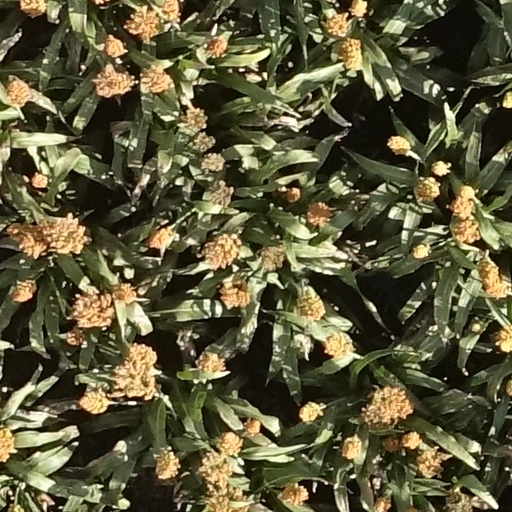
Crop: sorghum